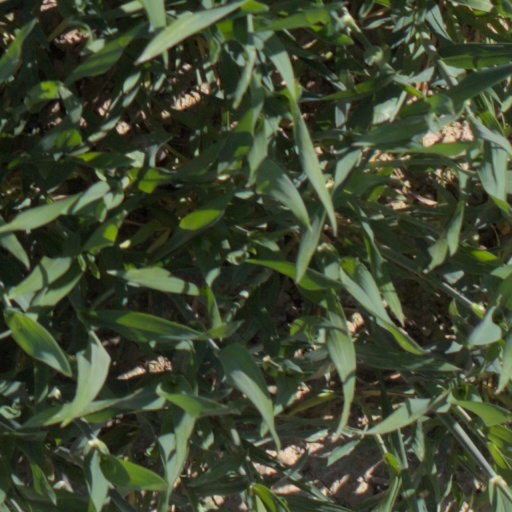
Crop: wheat